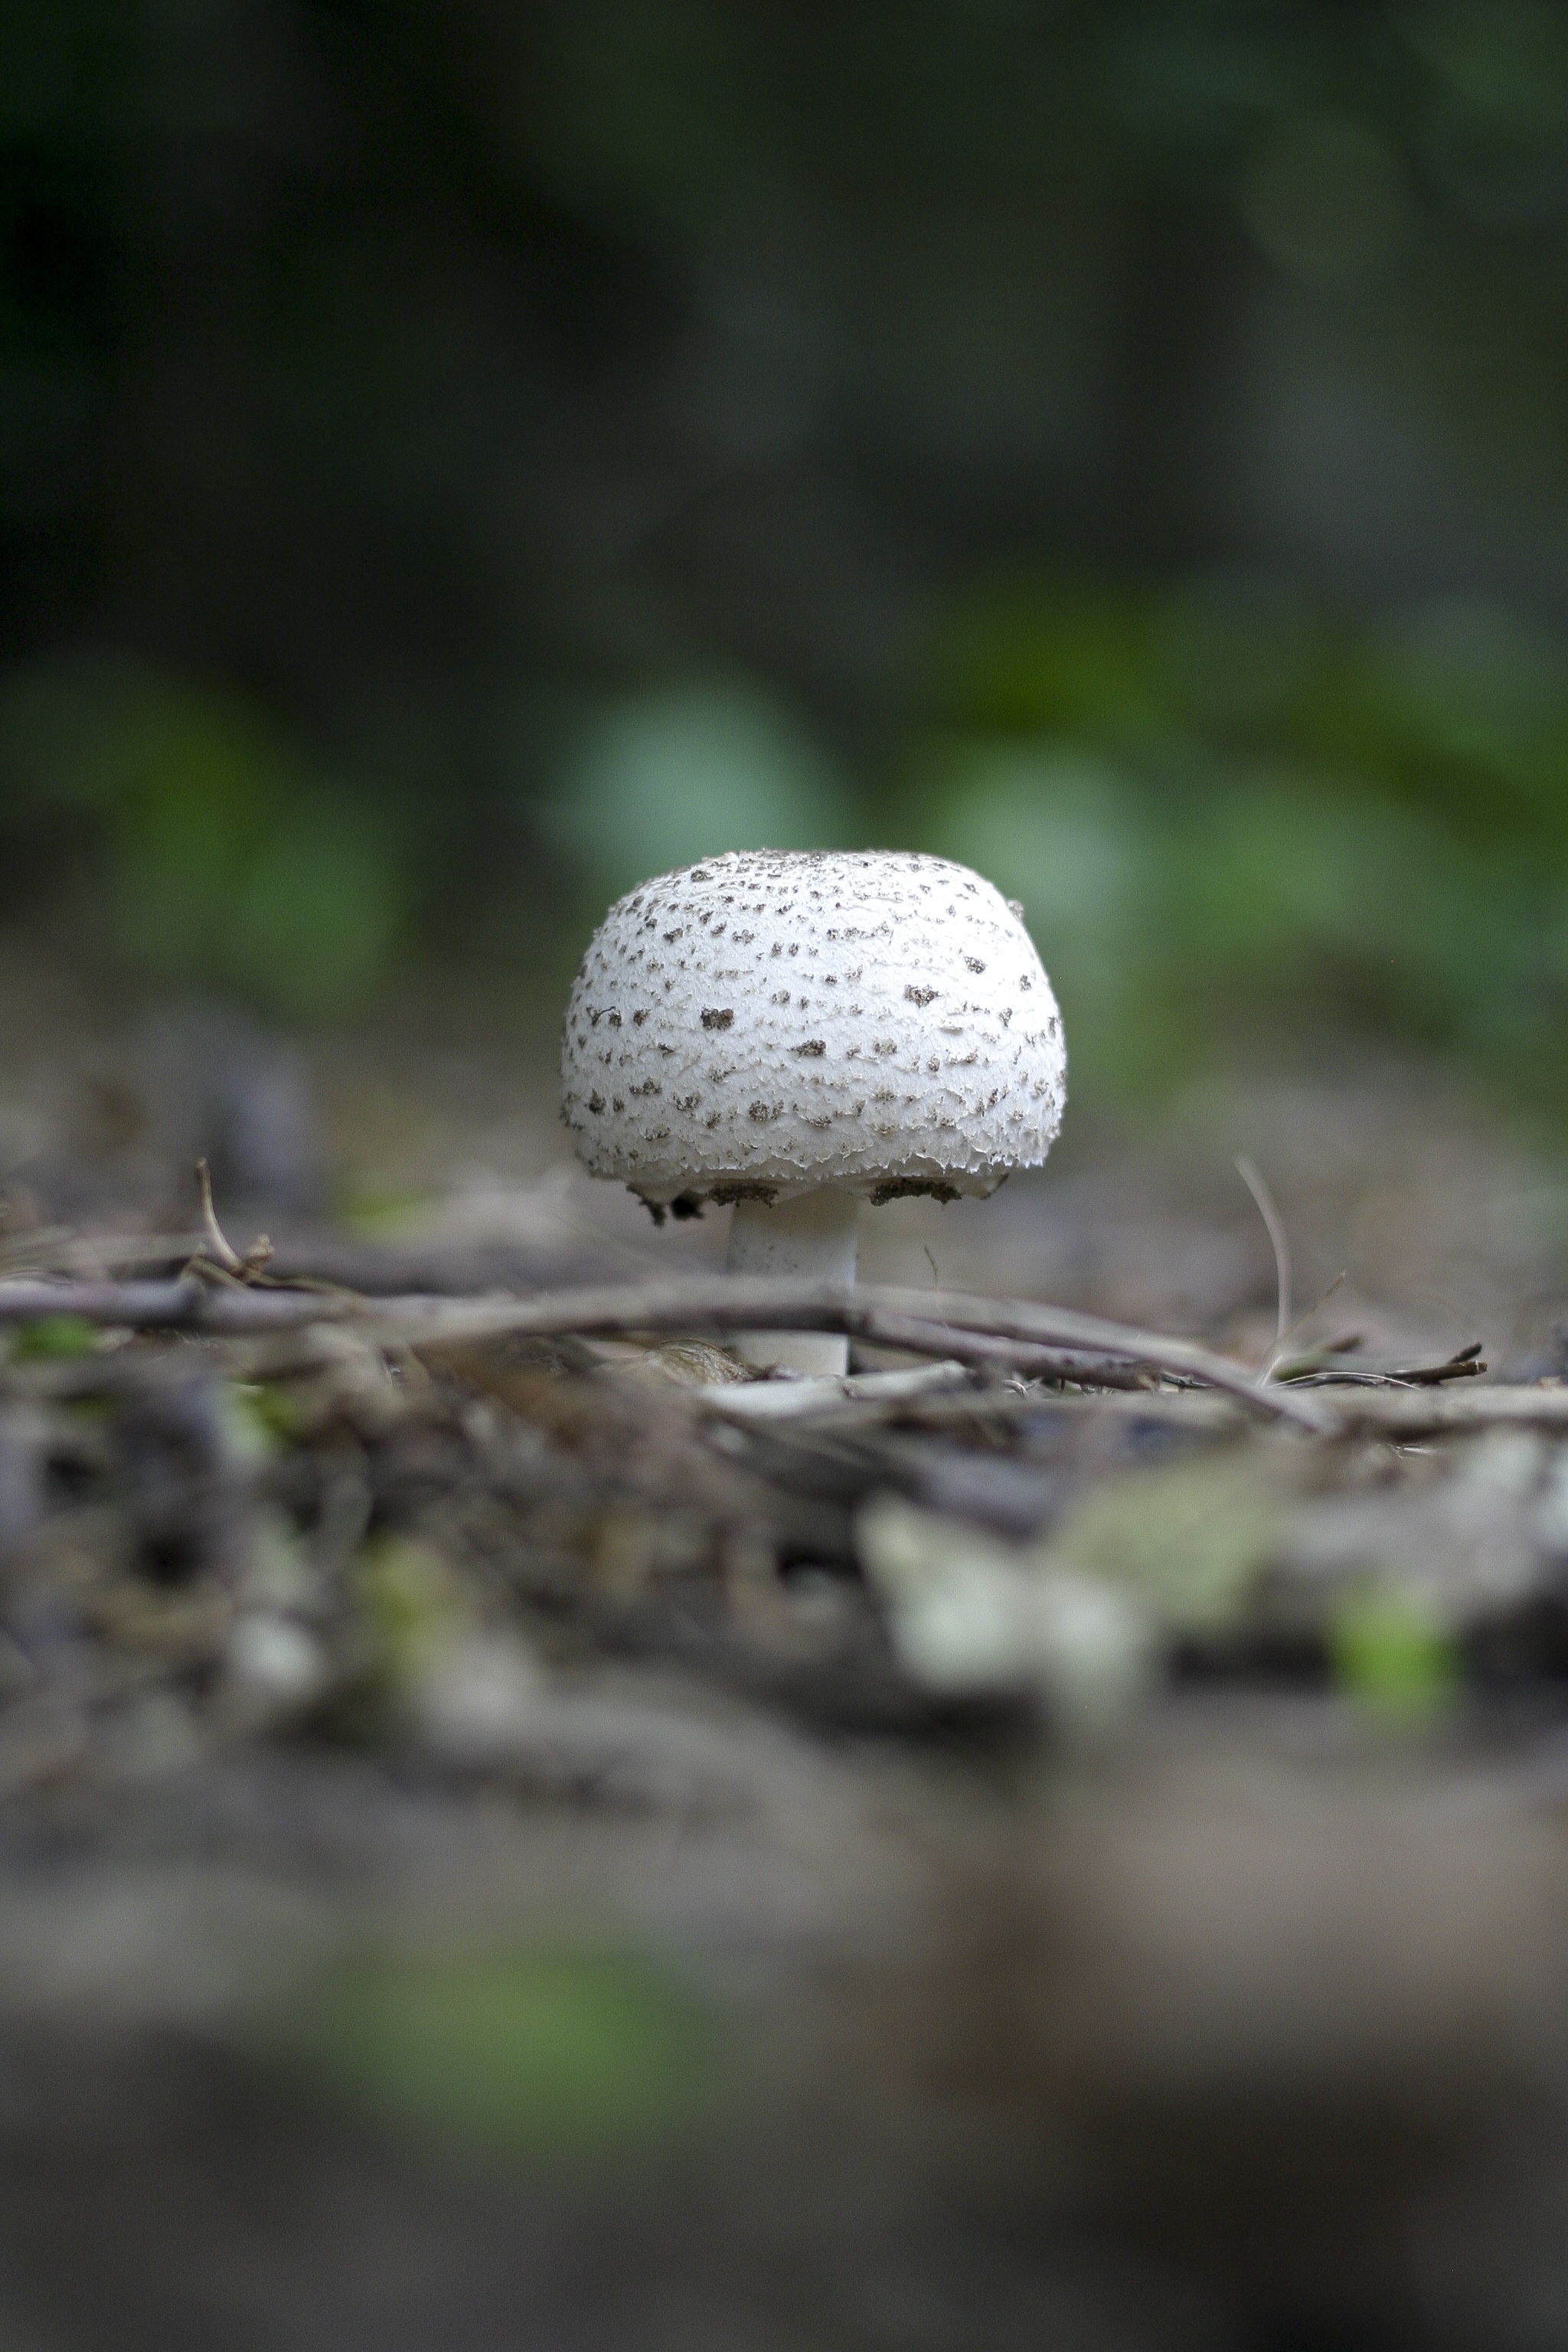
habitat, nature, green, natural environment, flora, tree, photography, grass, close up, wildlife, leaf, forest, macro photography, rock, woodland, autumn, branch, flower, sunlight